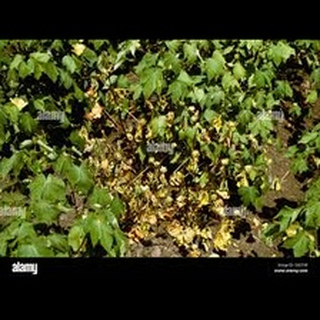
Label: wheat_common_root_rot